Greenberg (film)

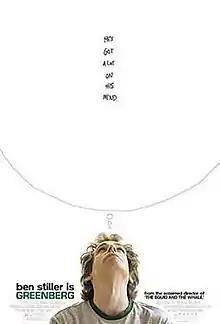
Theatrical release poster

Greenberg is a 2010 American romantic comedy-drama film directed by Noah Baumbach, who wrote the screenplay and co-wrote the story with his then-wife Jennifer Jason Leigh. The film stars Ben Stiller, Greta Gerwig, Rhys Ifans, and Leigh, with Mark Duplass, Merritt Wever, Chris Messina, Brie Larson, Juno Temple, Jake Paltrow, and Dave Franco in supporting roles. The film's soundtrack features the first film score by James Murphy.